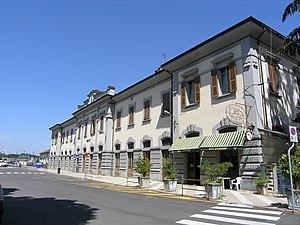
Gare de Ceva (Italie)